Cathedral chapter

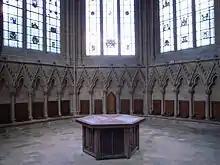
Interior of the Chapter House at Southwell Minster in Nottinghamshire, England

In many cathedral churches there are additional officers, such as the praelector, subdean, vice-chancellor, succentor-canonicorum, whose roles came into existence to supply the places of the other absent officers, for non-residence was the fatal blot of the secular churches, and in this they contrasted very badly with the monastic churches, where all the members were in continuous residence. There were also ordinary canons, each of whom, as a rule, held a separate prebend or endowment, besides receiving their share of the common funds of the church.